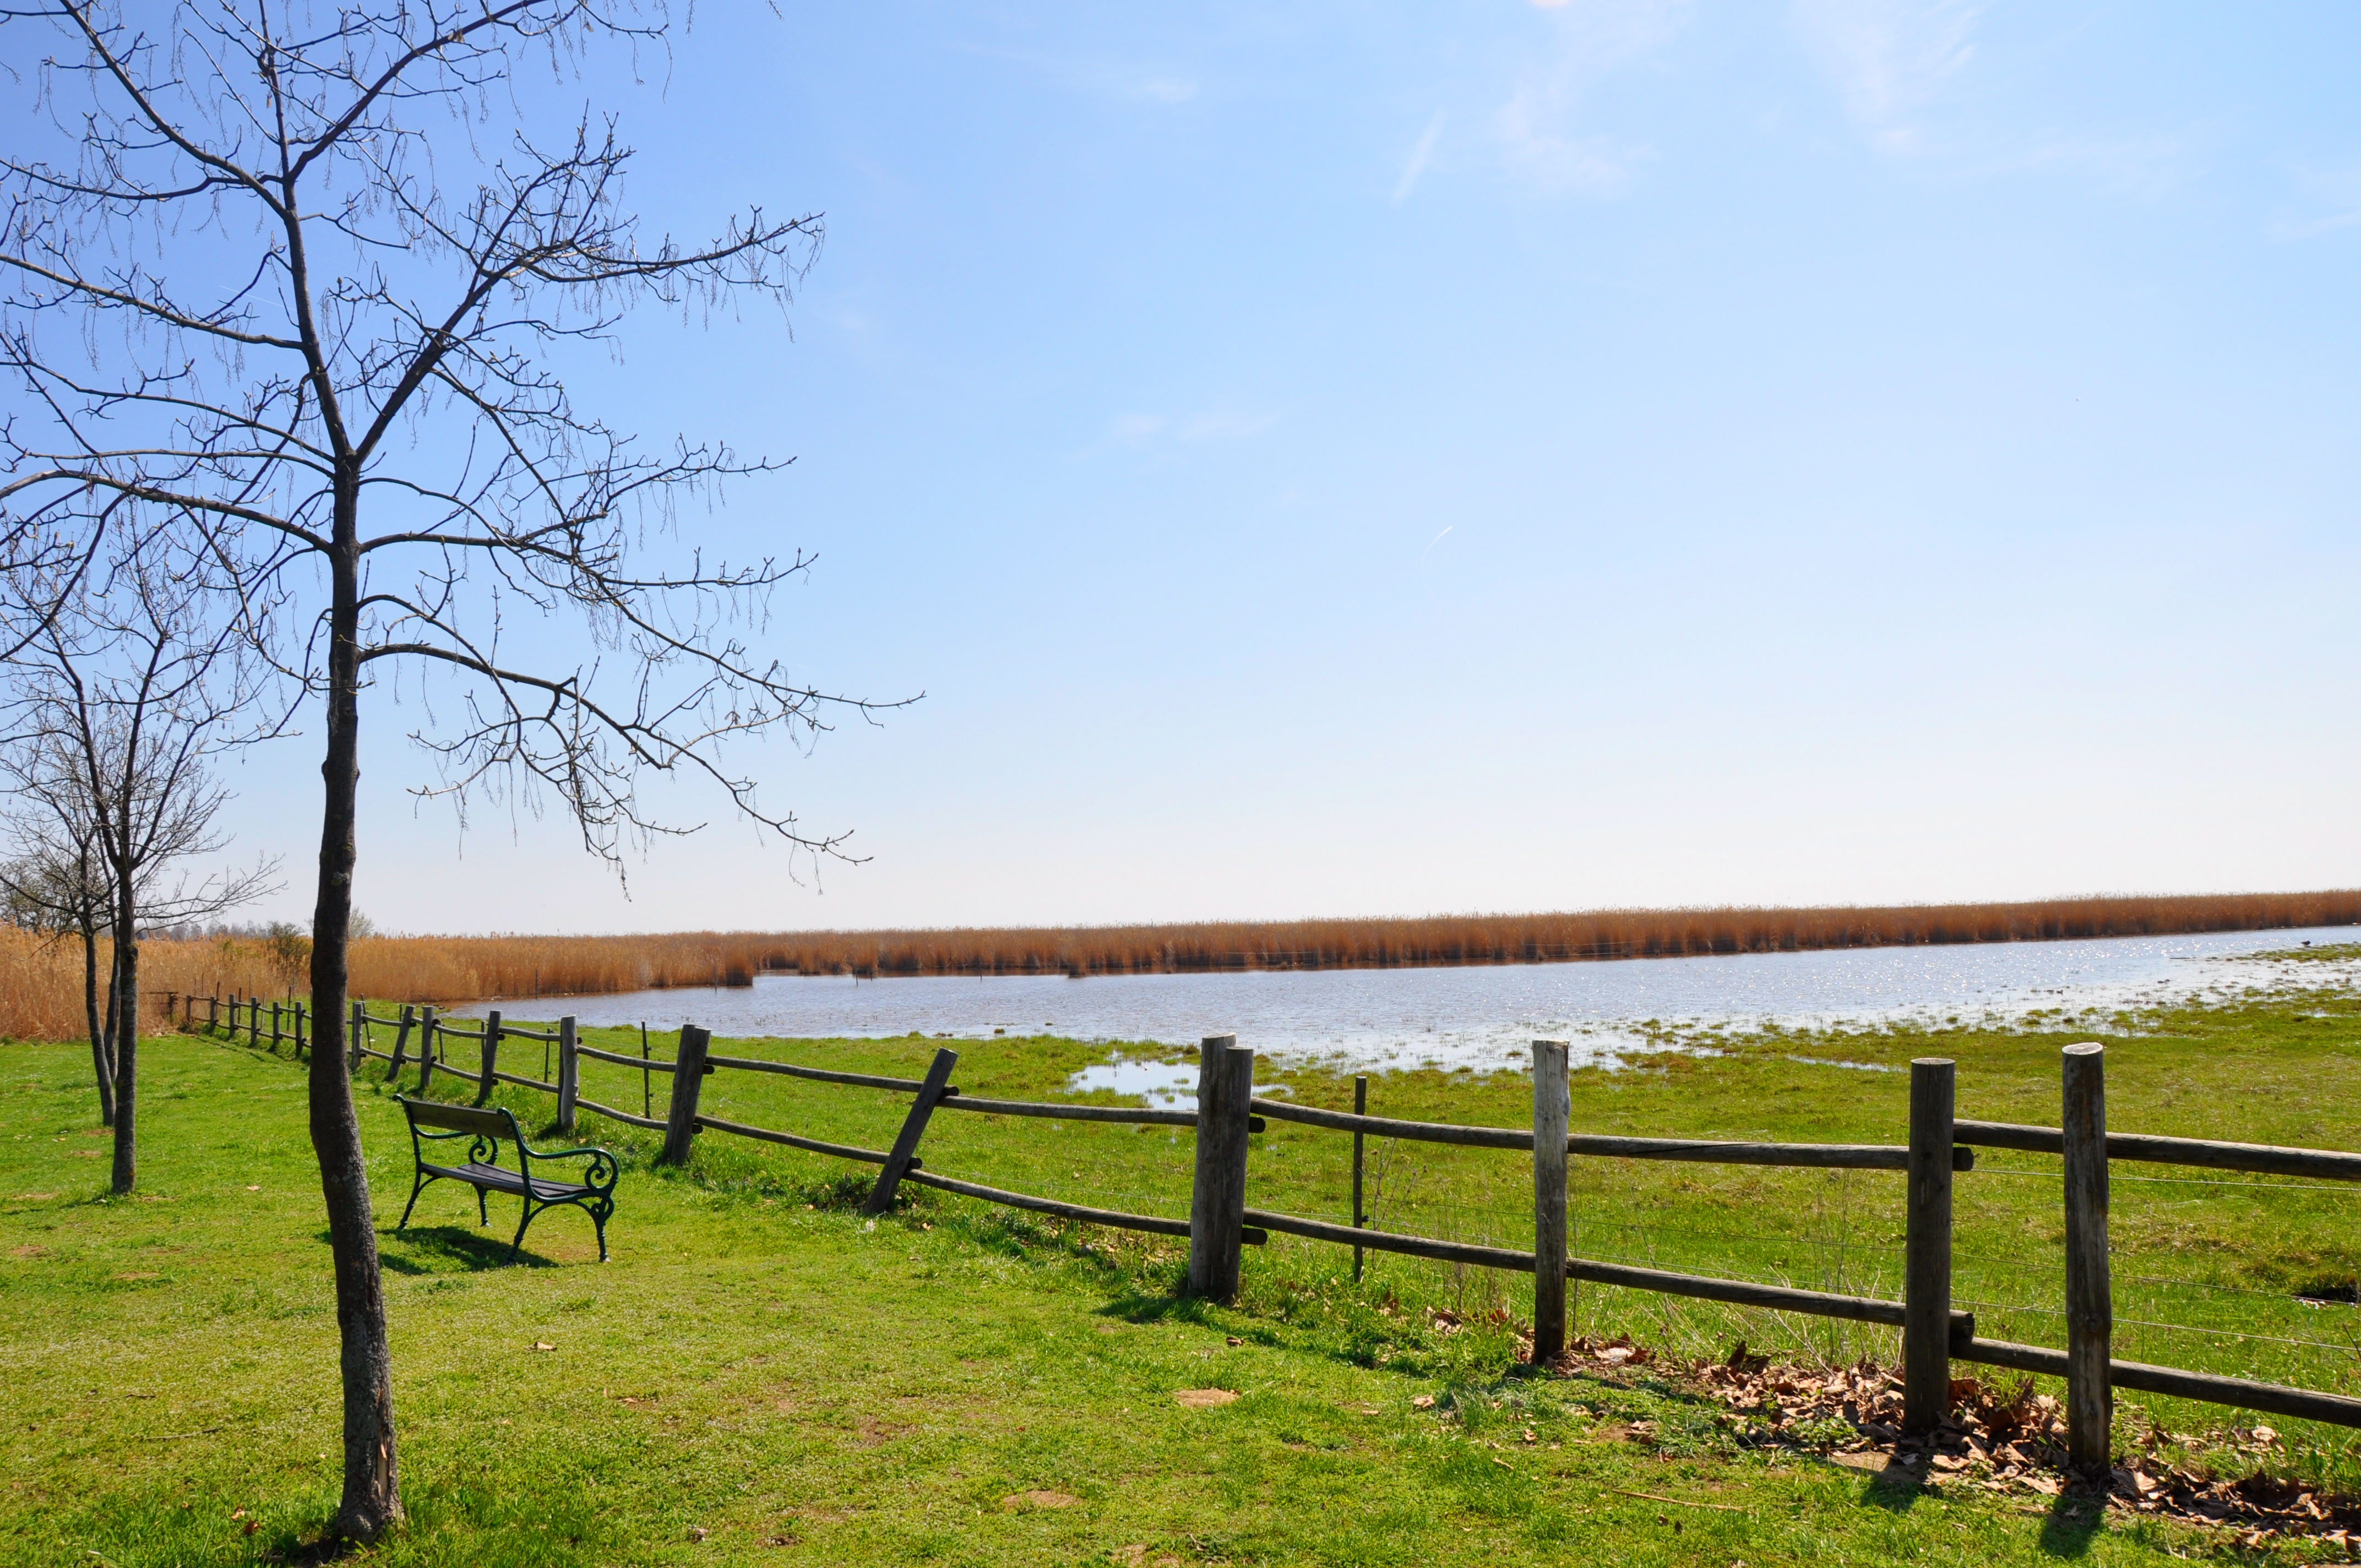
landscape, grass, fence, field, farm, meadow, prairie, lake, pasture, ranch, seascape, agriculture, rural area, lake neusiedl, outdoor structure, home fencing